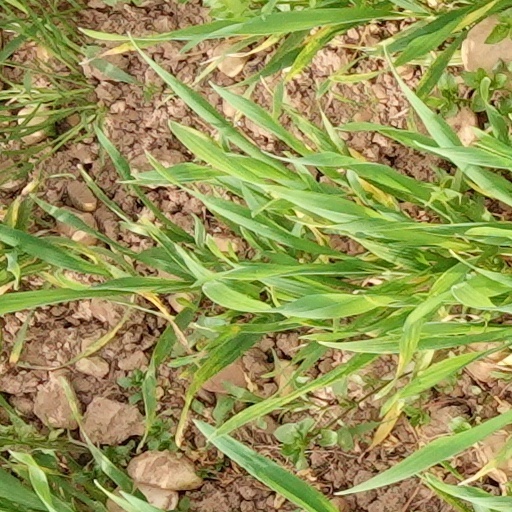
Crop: wheat